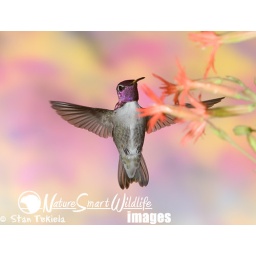
Costa's Hummingbird (Calypte costae) adult male with flowers taken in Seria Vista, AZ